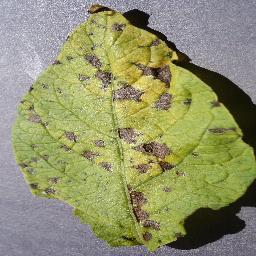
Label: Potato___Early_blight